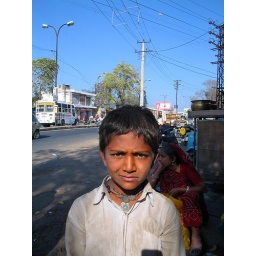
Hope is an undying emotion.dust on the face and a sky above to fly.